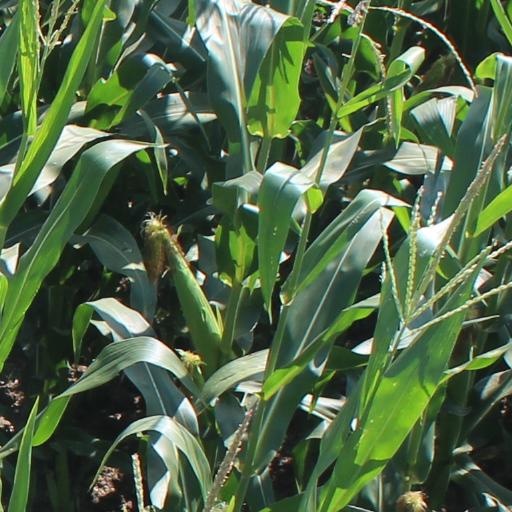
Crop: maize; corn